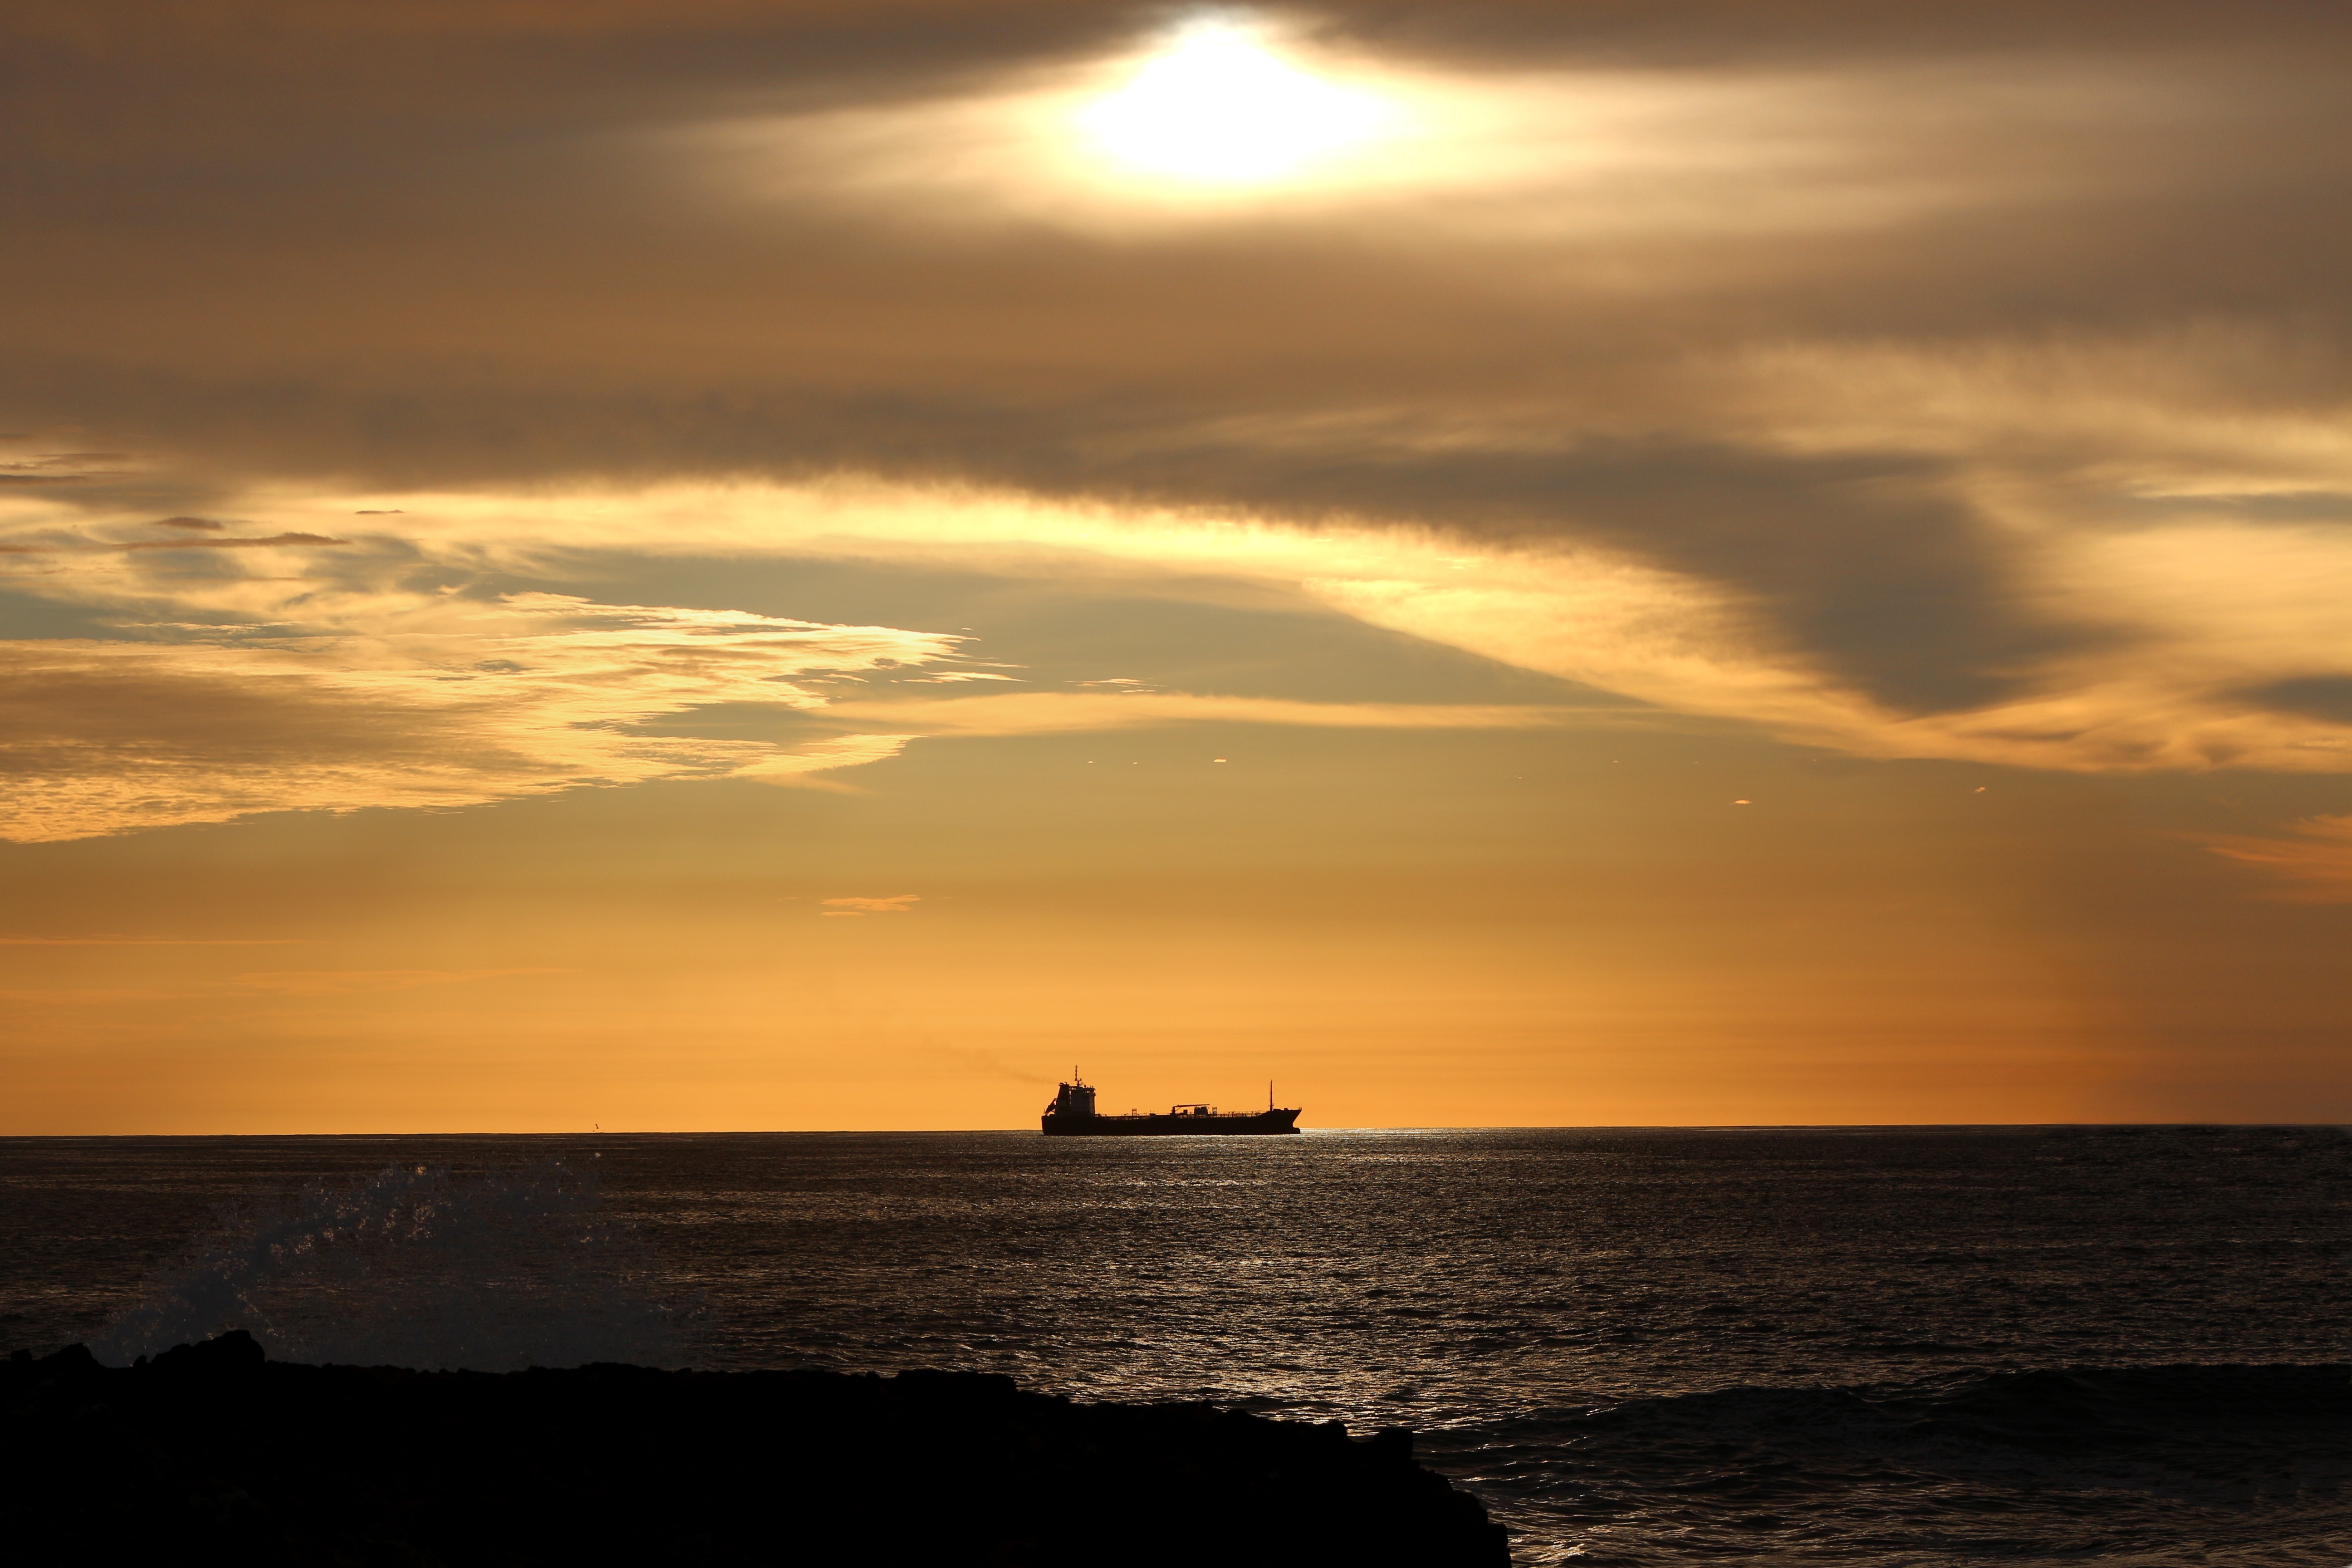
beach, sea, coast, ocean, horizon, cloud, sky, sun, sunrise, sunset, sunlight, morning, shore, wave, dawn, dusk, evening, afterglow, wind wave